Jacques Vergès

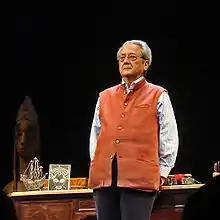
Jacques Vergès at théâtre de la Madeleine, in Paris, 2008.

From 24 February 1970 to 1978, Vergès disappeared from public view without explanation. He refused to comment about those years, remarking in an interview with "Der Spiegel" that "It's highly amusing that no one, in our modern police state, can figure out where I was for almost ten years." Vergès was last seen at an anti-colonial rally in Paris. He left his wife, Djamila, and cut off all his ties with his friends and family. Many people wondered if he had been killed, kidnapped, become a spy, or had gone into hiding. His whereabouts during these years have remained a mystery. Many of his close associates of the time assume that he was in Cambodia with the Khmer Rouge, a rumour Pol Pot (Brother #1), Nuon Chea (Brother #2) and Ieng Sary (Brother #3) have denied. There are claims that Vergès was spotted in Paris by Mohamed Boudia, a contact from Algerian War and an old Communist associate, Jiří Pelikán. He is also alleged to have been in Switzerland at the house of François Genoud according to Ahmed Huber. He was also thought to be in several Arab countries in the company of Ali Hassan Salameh and Palestinian militant groups according to the Lebanese attorney Karim Pakradouni, and exiled Algerian politician Bachir Boumaza.